List of Category A listed buildings in Falkirk

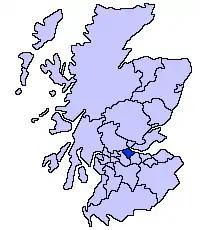
Falkirk shown within Scotland

This is a list of Category A listed buildings in the Falkirk council area, central Scotland.